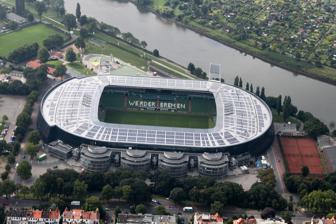
Building: Weserstadion
Country: Germany
Year built: 1947
Football stadium in the city of Bremen, Germany Weserstadion Aerial view of the Weserstadion in 2012 Former names Wohninvest Weserstadion (2019–2024) Location Franz-Böhmert-Straße 1, Bremen , Germany Owner Bremer Weser-Stadion GmbH Operator Bremer Weser-Stadion GmbH Executive suites 79 Capacity 42,100 (league matches), 37,441 (international matches) Field size 105 × 68 m Surface grass Construction Opened 1947 Renovated 1963–1965, 1989, 2005, 2008–2012 Construction cost €76.5 million (2008–2011) Tenants Werder Bremen (1947–present) Germany national football team (selected matches) Weserstadion ( German pronunciation: [ˈveːzɐˌʃtaːdi̯ɔn] ⓘ ) is a football stadium in Bremen , Germany. The Weserstadion is scenically situated on the north bank of the Weser River and is surrounded by lush green parks (the name 'Werder' is a regional German word for "river peninsula"). The city center is only about a kilometre away. It is the home stadium of German Bundesliga club Werder Bremen . Artists that have performed at the stadium include Bon Jovi , Michael Jackson , Tina Turner , Depeche Mode , Metallica , The Rolling Stones , Guns N' Roses and Van Halen , among others. The stadium originally included an athletics track, but that was partially removed in 2002 when the pitch was sunk by 2.1 metres (6 ft 11 in) and the stands at the straights were lengthened to the new pitch. With this the capacity rose with about 8,000 places. In 2004 four office towers were built behind the north stand. These towers offer a restaurant and offices for the club and local companies. After various previous renovations, the stadium was expanded, completely rebuilt, and modernized from 2008 to 2011. The façade was coated with photovoltaic panels and a new roof was built on top of the old roof supporting structure (the old roof itself was torn down). Both ends (east and west) were torn down and rebuilt parallel to the endline of the pitch, removing what was left of the old athletics track. Since the rebuilding's completion at the start of the 2011/12 season, it has had a capacity of just over 42,000 seats for domestic matches and over 37,000 seats for international matches. The owner of the stadium is Bremer Weser-Stadion GmbH, which is owned half each by SV Werder Bremen and the city of Bremen. International football matches Date Home Away Result Competition Attendance 23 May 1939 Germany Ireland 1–1 (1–0) Friendly 35,000 27 February 1980 West Germany Malta 8–0 (3–0) UEFA Euro 1980 qualifying 38,000 4 June 1988 West Germany Yugoslavia 1–1 (0–1) Friendly 13,000 2 June 1992 Germany Northern Ireland 1–1 (1–1) Friendly 30,000 30 April 1997 Germany Ukraine 2–0 (0–0) 1998 FIFA World Cup qualification 33,242 28 April 1999 Germany Scotland 0–1 (0–0) Friendly 27,000 29 May 2001 Germany Slovakia 2–0 (0–0) Friendly 18,000 30 April 2003 Germany Serbia and Montenegro 1–0 (0–0) Friendly 26,000 7 September 2005 Germany South Africa 4–2 (1–1) Friendly 28,100 29 February 2012 Germany France 1–2 (0–1) Friendly 37,800 12 June 2023 Germany Ukraine 3–3 (1–2) Friendly 35,975 A UEFA Euro 2016 qualifying match against Gibraltar was scheduled to be played at the stadium on 14 November 2014 , but it was later moved to Frankenstadion in Nuremberg after a clash between German Football Association and the State of Bremen over the cost of police. Gallery Aerial view of the stadium's old configuration with curved ends and red seats (2005) Interior of the stadium's old configuration with curved ends (2006) The north side of the stadium in 2007 The Ostkurve in 2009 The new interior of the stadium in 2011 Weserstadion and surroundings in 2012 Weserstadion at matchday in 2014 Weserstadion panorama References